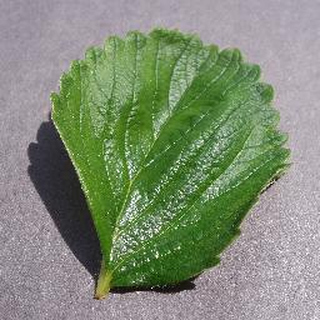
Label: healthy_strawberry